Globus pallidus

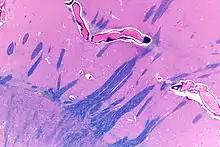
Microscopic image of the external globus pallidus (lower left of image) and putamen (upper right of image). H&E-LFB stain.

In primates, the globus pallidus is divided into two parts by a thin medial medullary lamina. These are the internal globus pallidus (GPi) and the external globus pallidus (GPe); both are composed of closed nuclei surrounded by myelinic walls.